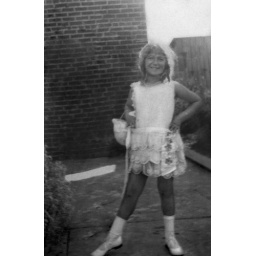
JF posing in frilly outfit by wall holding hat